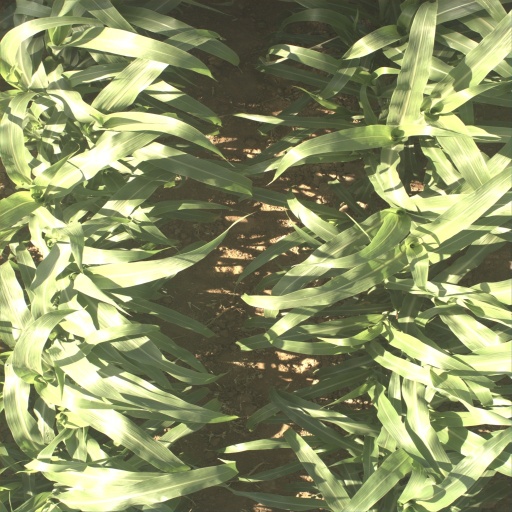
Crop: sorghum